Chris Sununu

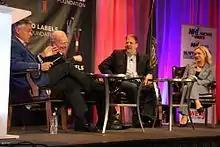
At 2016 gubernatorial candidate forum: moderators Jon Huntsman Jr. (former Utah Governor, left) and Joe Lieberman (former Connecticut Senator, center left), and Republican candidate Chris Sununu (center right)

In 2014, a 300-page, $292 million amendment to the state's Medicaid program came before the Executive Council only two hours before the scheduled vote. Sununu and fellow Republican Joseph Kenney urged Governor Lynch and other Democrats present not to vote for the contract, but lost the vote 3–2, along party lines.